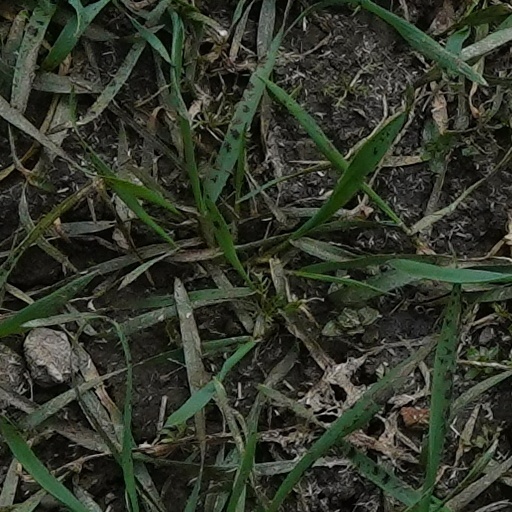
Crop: wheat